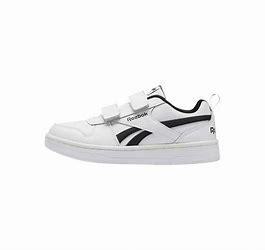
Brand: Reebok
Model: Royal Prime 2